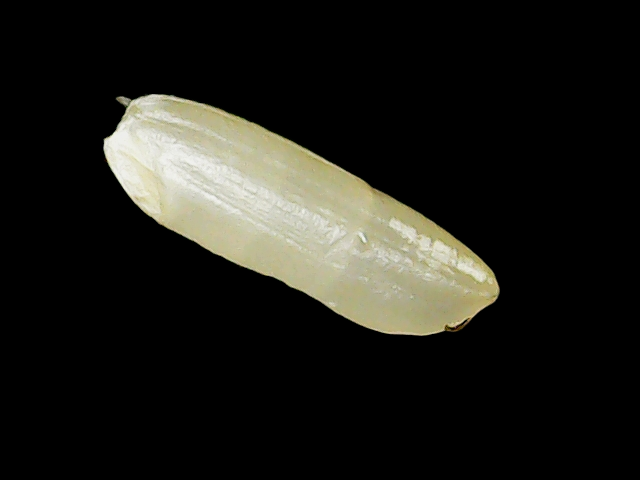
Rice variety: Binadhan14